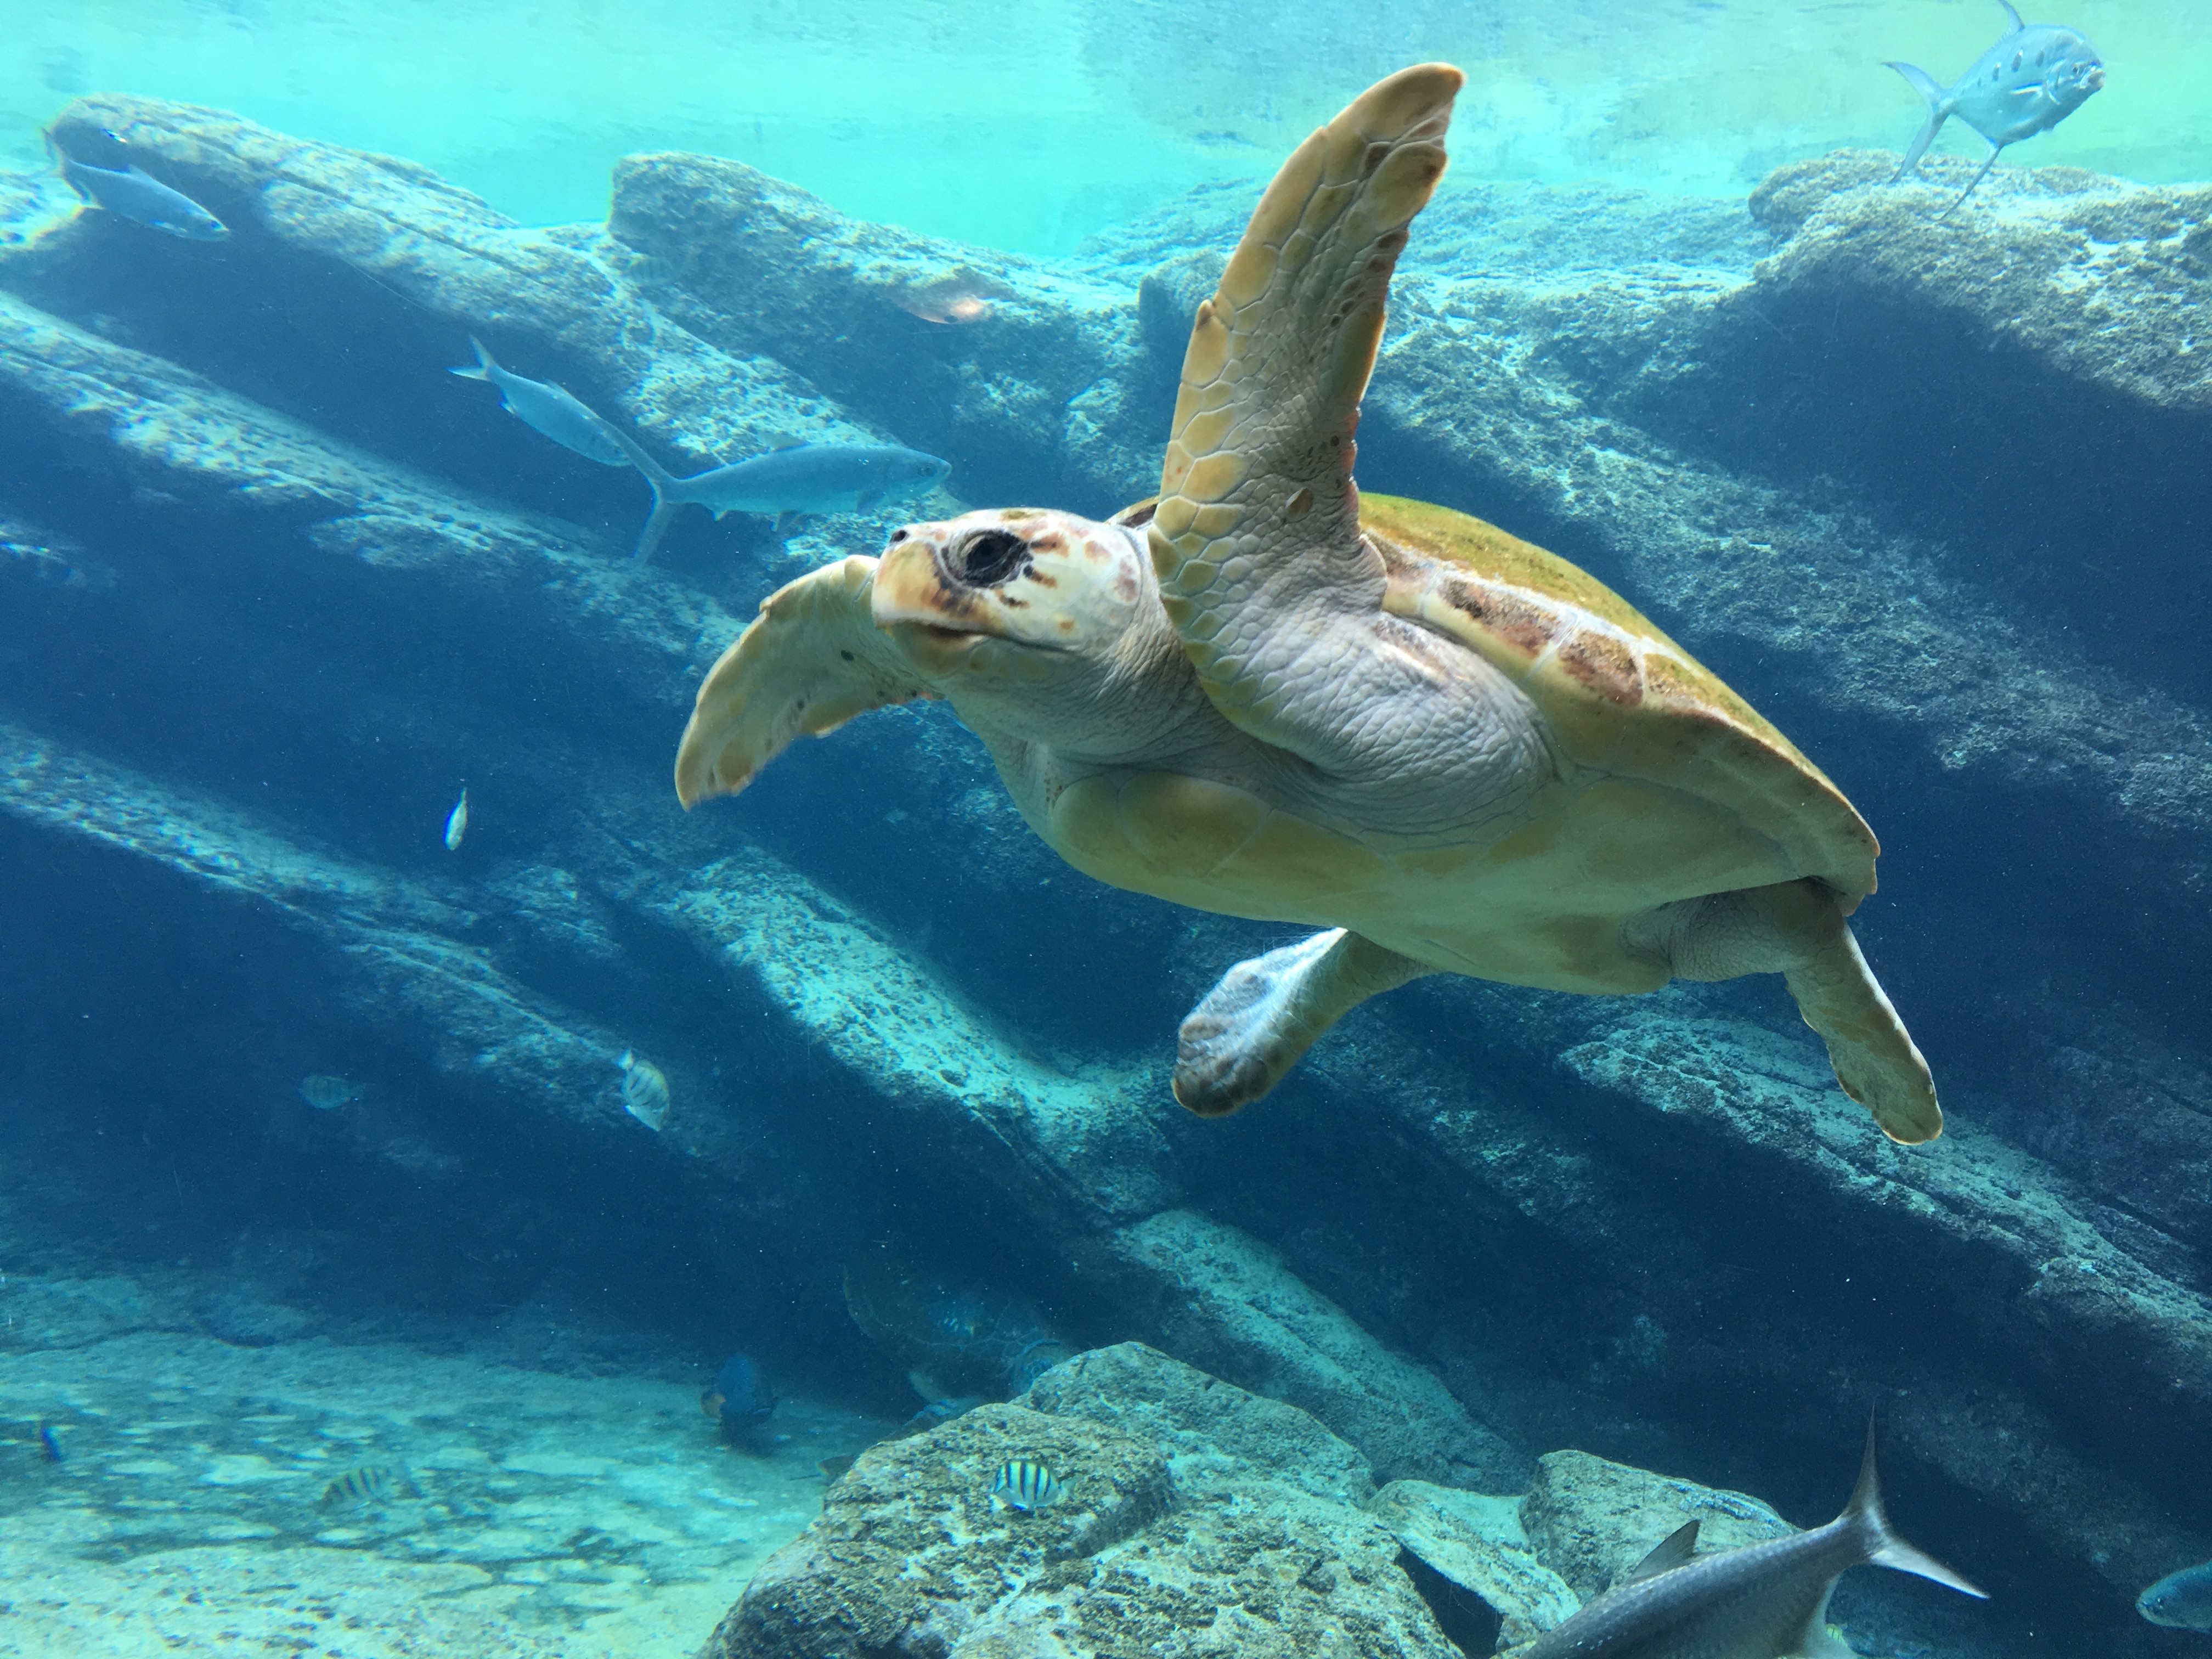
sea, water, ocean, diving, underwater, swim, biology, blue, aquatic, turtle, sea turtle, reptile, fish, shell, swimming, coral reef, reef, sports, water sport, loggerhead, marine biology